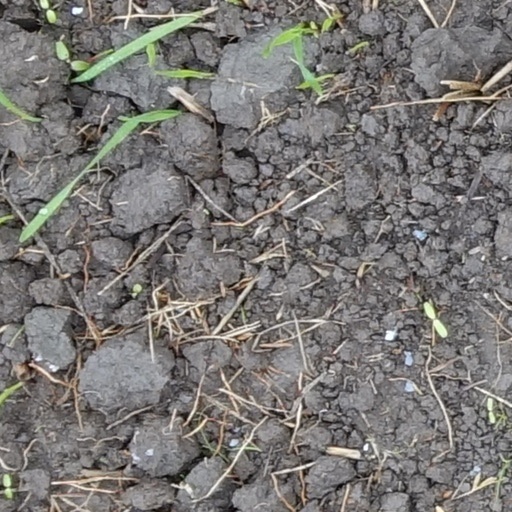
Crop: wheat